Julian Royds Gribble

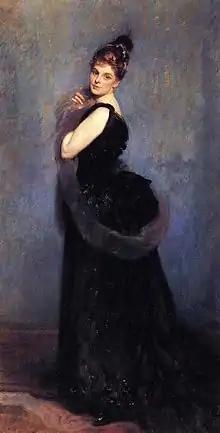
Mrs George Gribble (Norah Royds), John Singer Sargent, 1888.

Born to George James Gribble and Norah Gribble (née Royds) of 34 Eaton Square in London. His siblings included Vivien Gribble, a wood engraver, who spent World War I in the Women's Land Army.